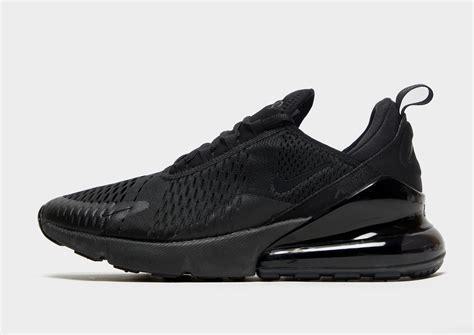
Brand: Nike
Model: Air Max 270 Flyknit